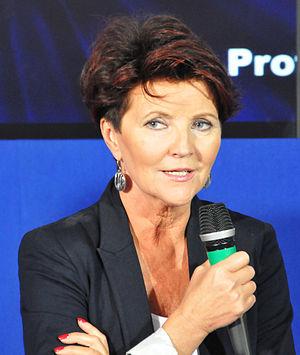
Jolanta Kwaśniewska, née Konty, le 3 juin 1955 à Gdańsk, est une avocate polonaise et l'épouse de l'ancien président de la République de Pologne, Aleksander Kwaśniewski ; elle était, à ce titre, présentée comme la Première dame de Pologne du 23 décembre 1995 au 23 décembre 2005.